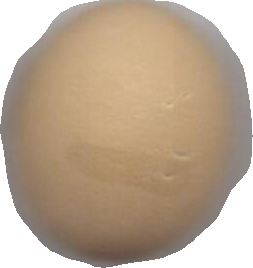
Variety: Grobogan